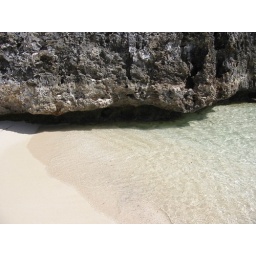
Crystal clear water rushing up on the white beach near the rock formations